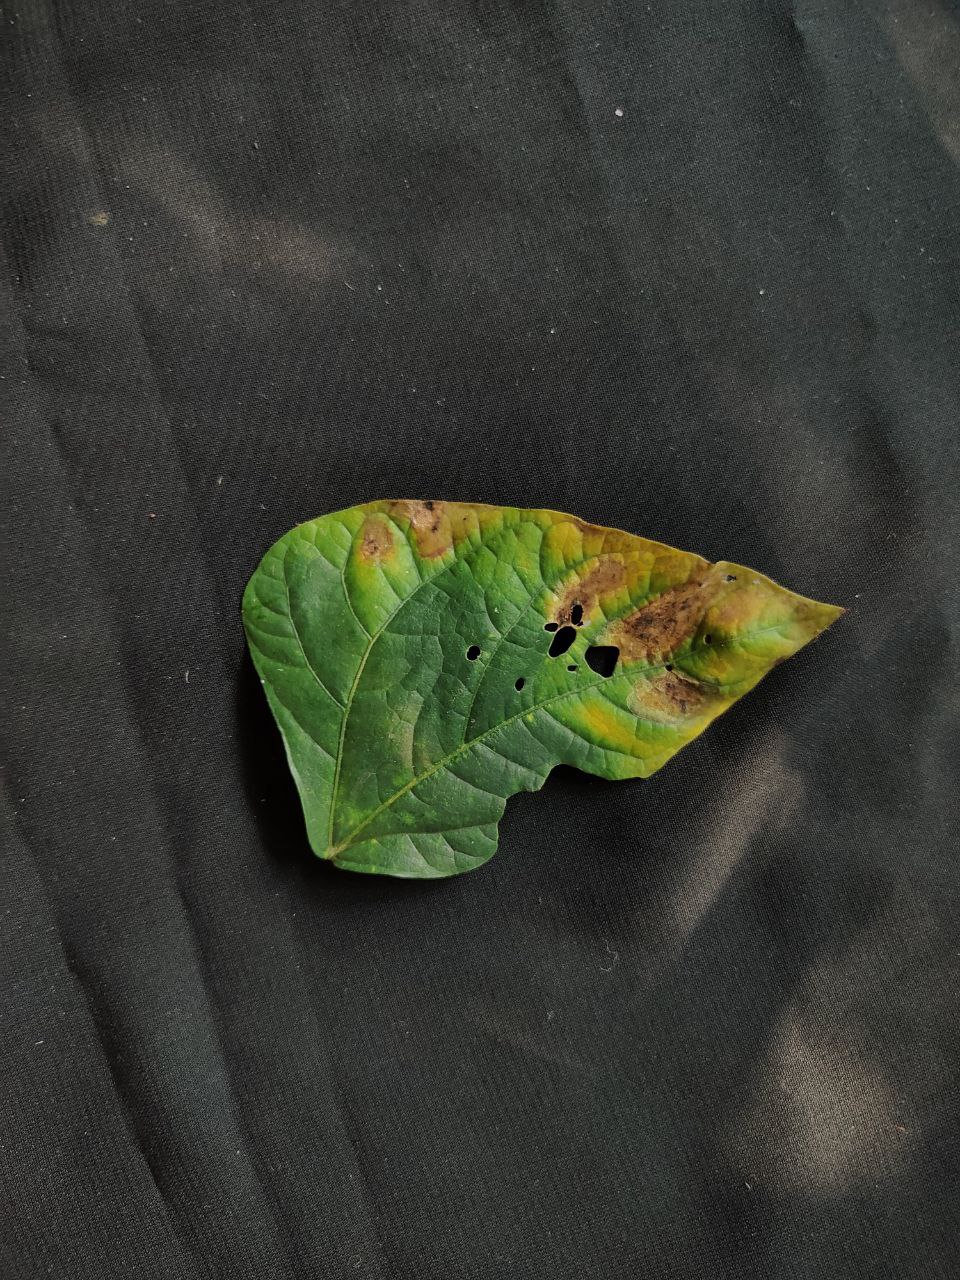
Crop: cowpea
Leaf condition: Bacterial wilt